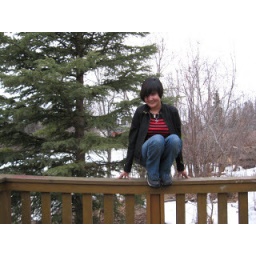
Valerie looking ever so cute on a wooden fence in Fairbanks.